Dynamic mode decomposition

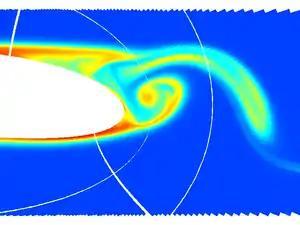
Fig 1 Trailing edge Vortices (Entropy)

The wake of an obstacle in the flow may develop a Kármán vortex street. The Fig.1 shows the shedding of a vortex behind the trailing edge of a profile. The DMD-analysis was applied to 90 sequential Entropy fields and yield an approximated eigenvalue-spectrum as depicted below. The analysis was applied to the numerical results, without referring to the governing equations. The profile is seen in white. The white arcs are the processor boundaries since the computation was performed on a parallel computer using different computational blocks.